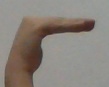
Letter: haa